The Object Is...

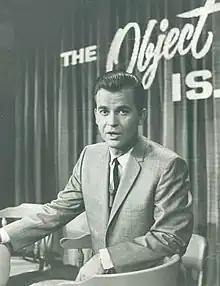
Clark as host in 1963.

The Object Is... is a game show which aired on ABC from December 30, 1963 to March 27, 1964. The series was the first game for host Dick Clark. Mike Lawrence was the announcer.